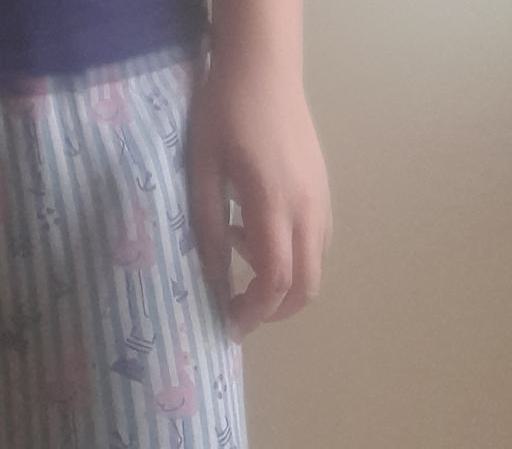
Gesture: no_gesture